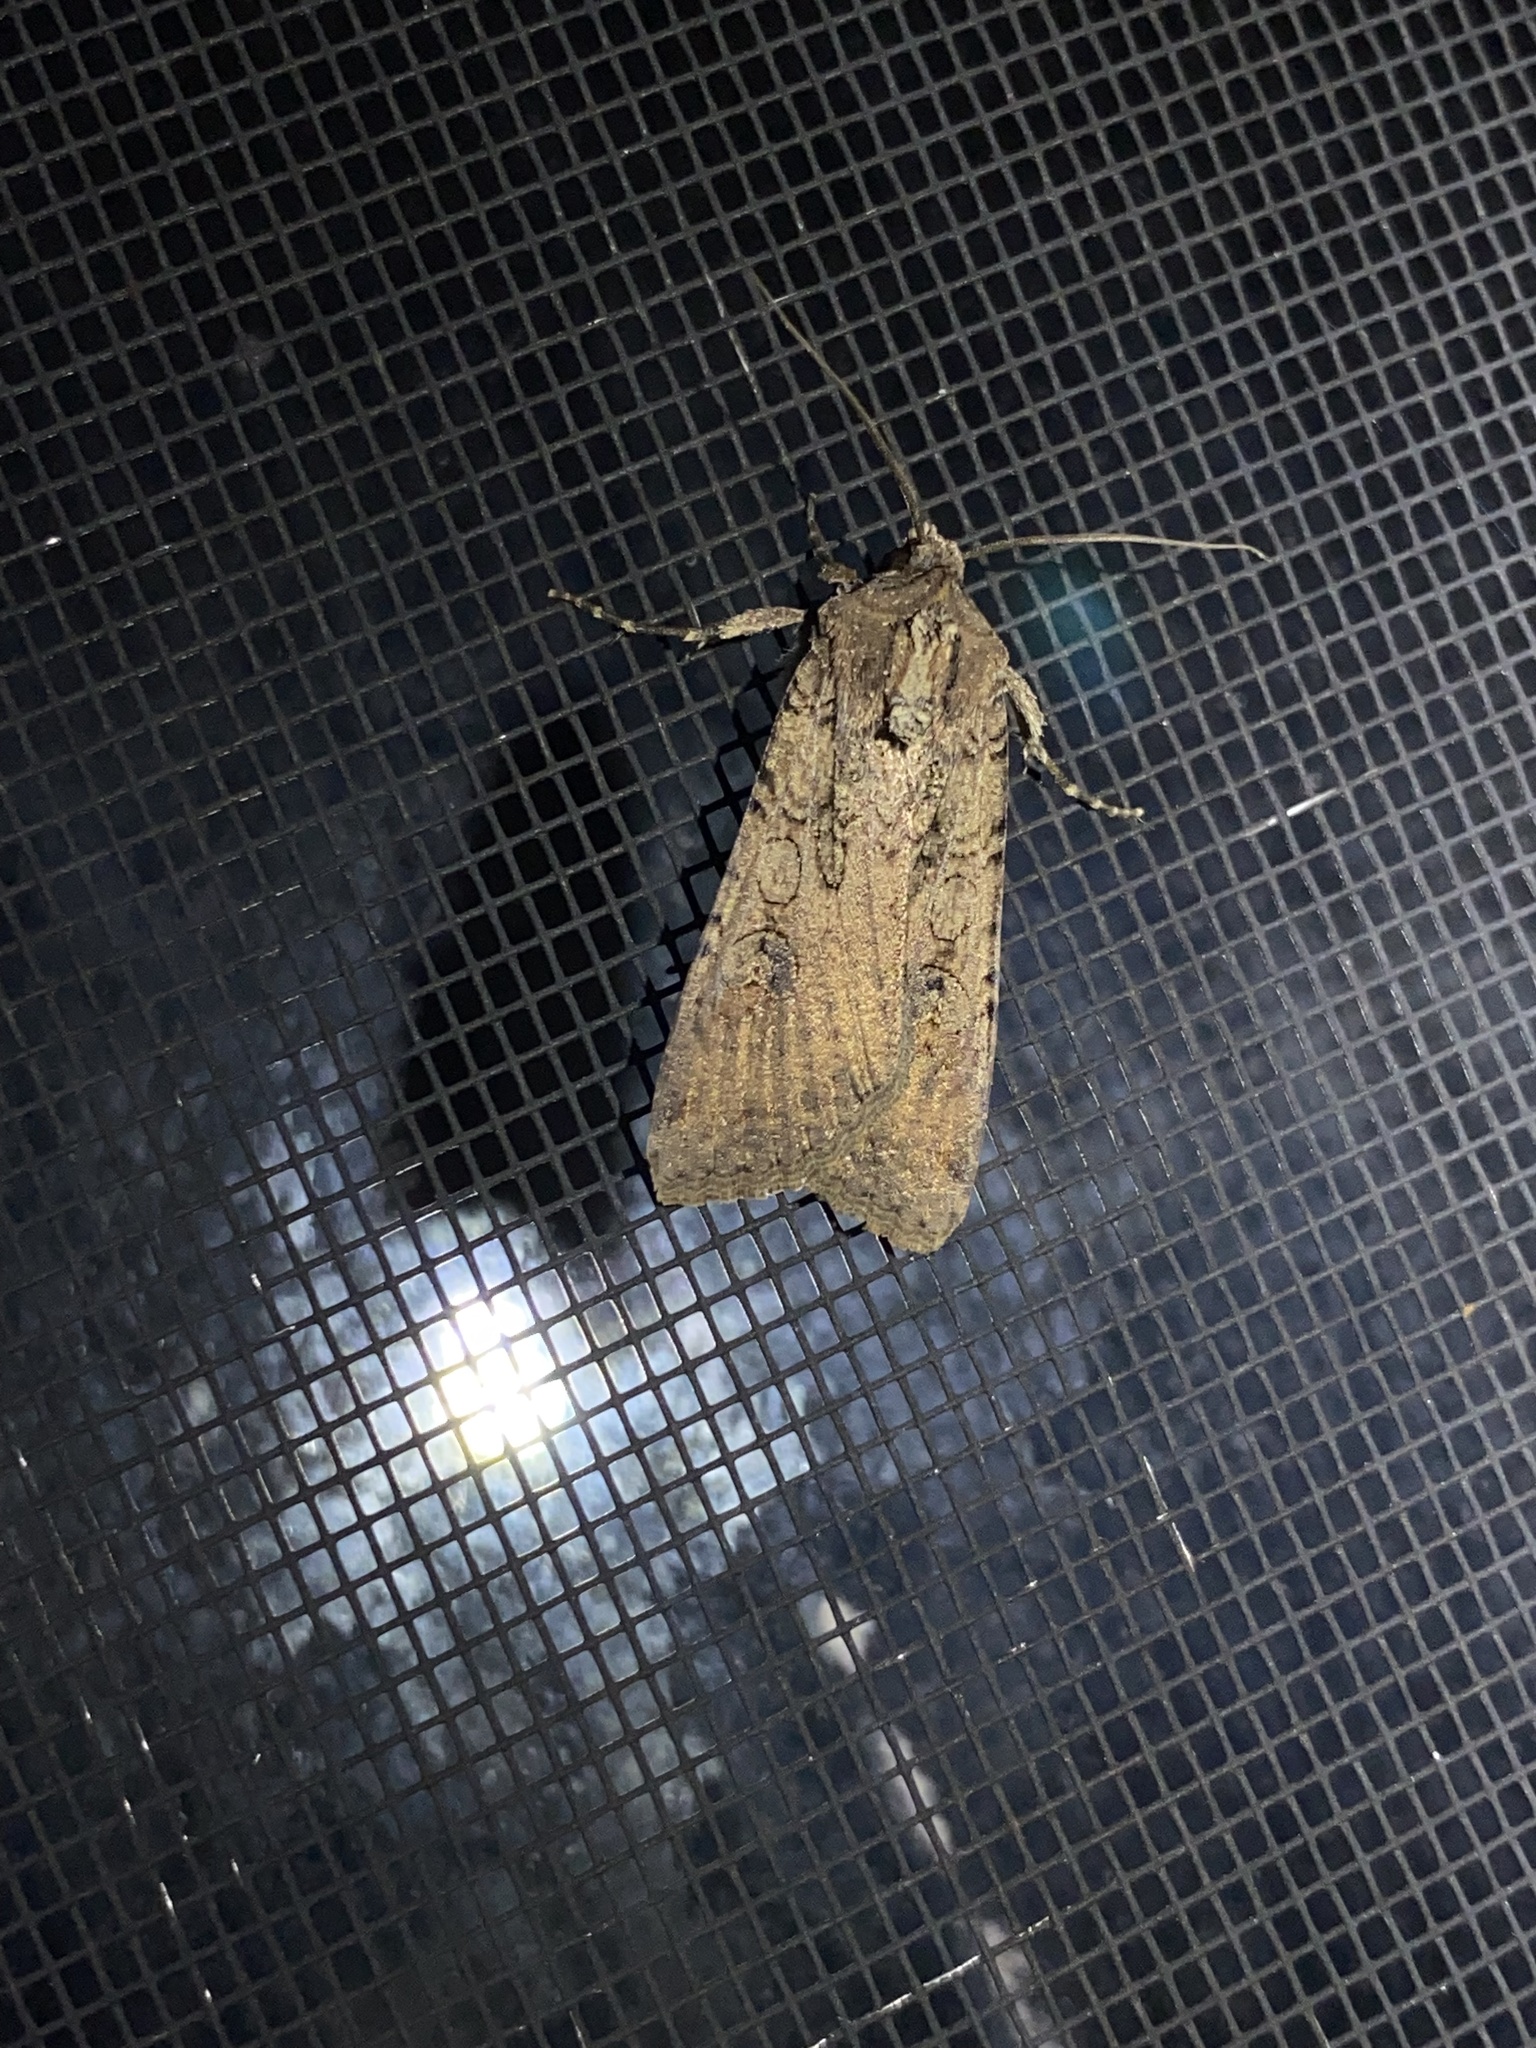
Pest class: cutworms